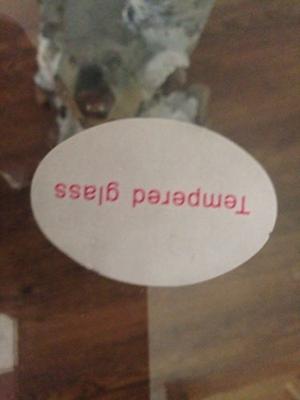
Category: table